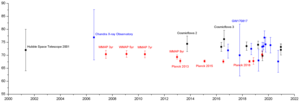
La constante de Hubble, notée H ou plus souvent, est la constante de proportionnalité existant aujourd'hui entre la distance et la vitesse de récession apparente des galaxies de l'univers observable. Elle permet d'expliciter la loi de Hubble-Lemaître décrivant l'expansion de l'Univers, dans le cadre du modèle cosmologique du Big Bang, et de déterminer le taux d'expansion actuel de l'univers.